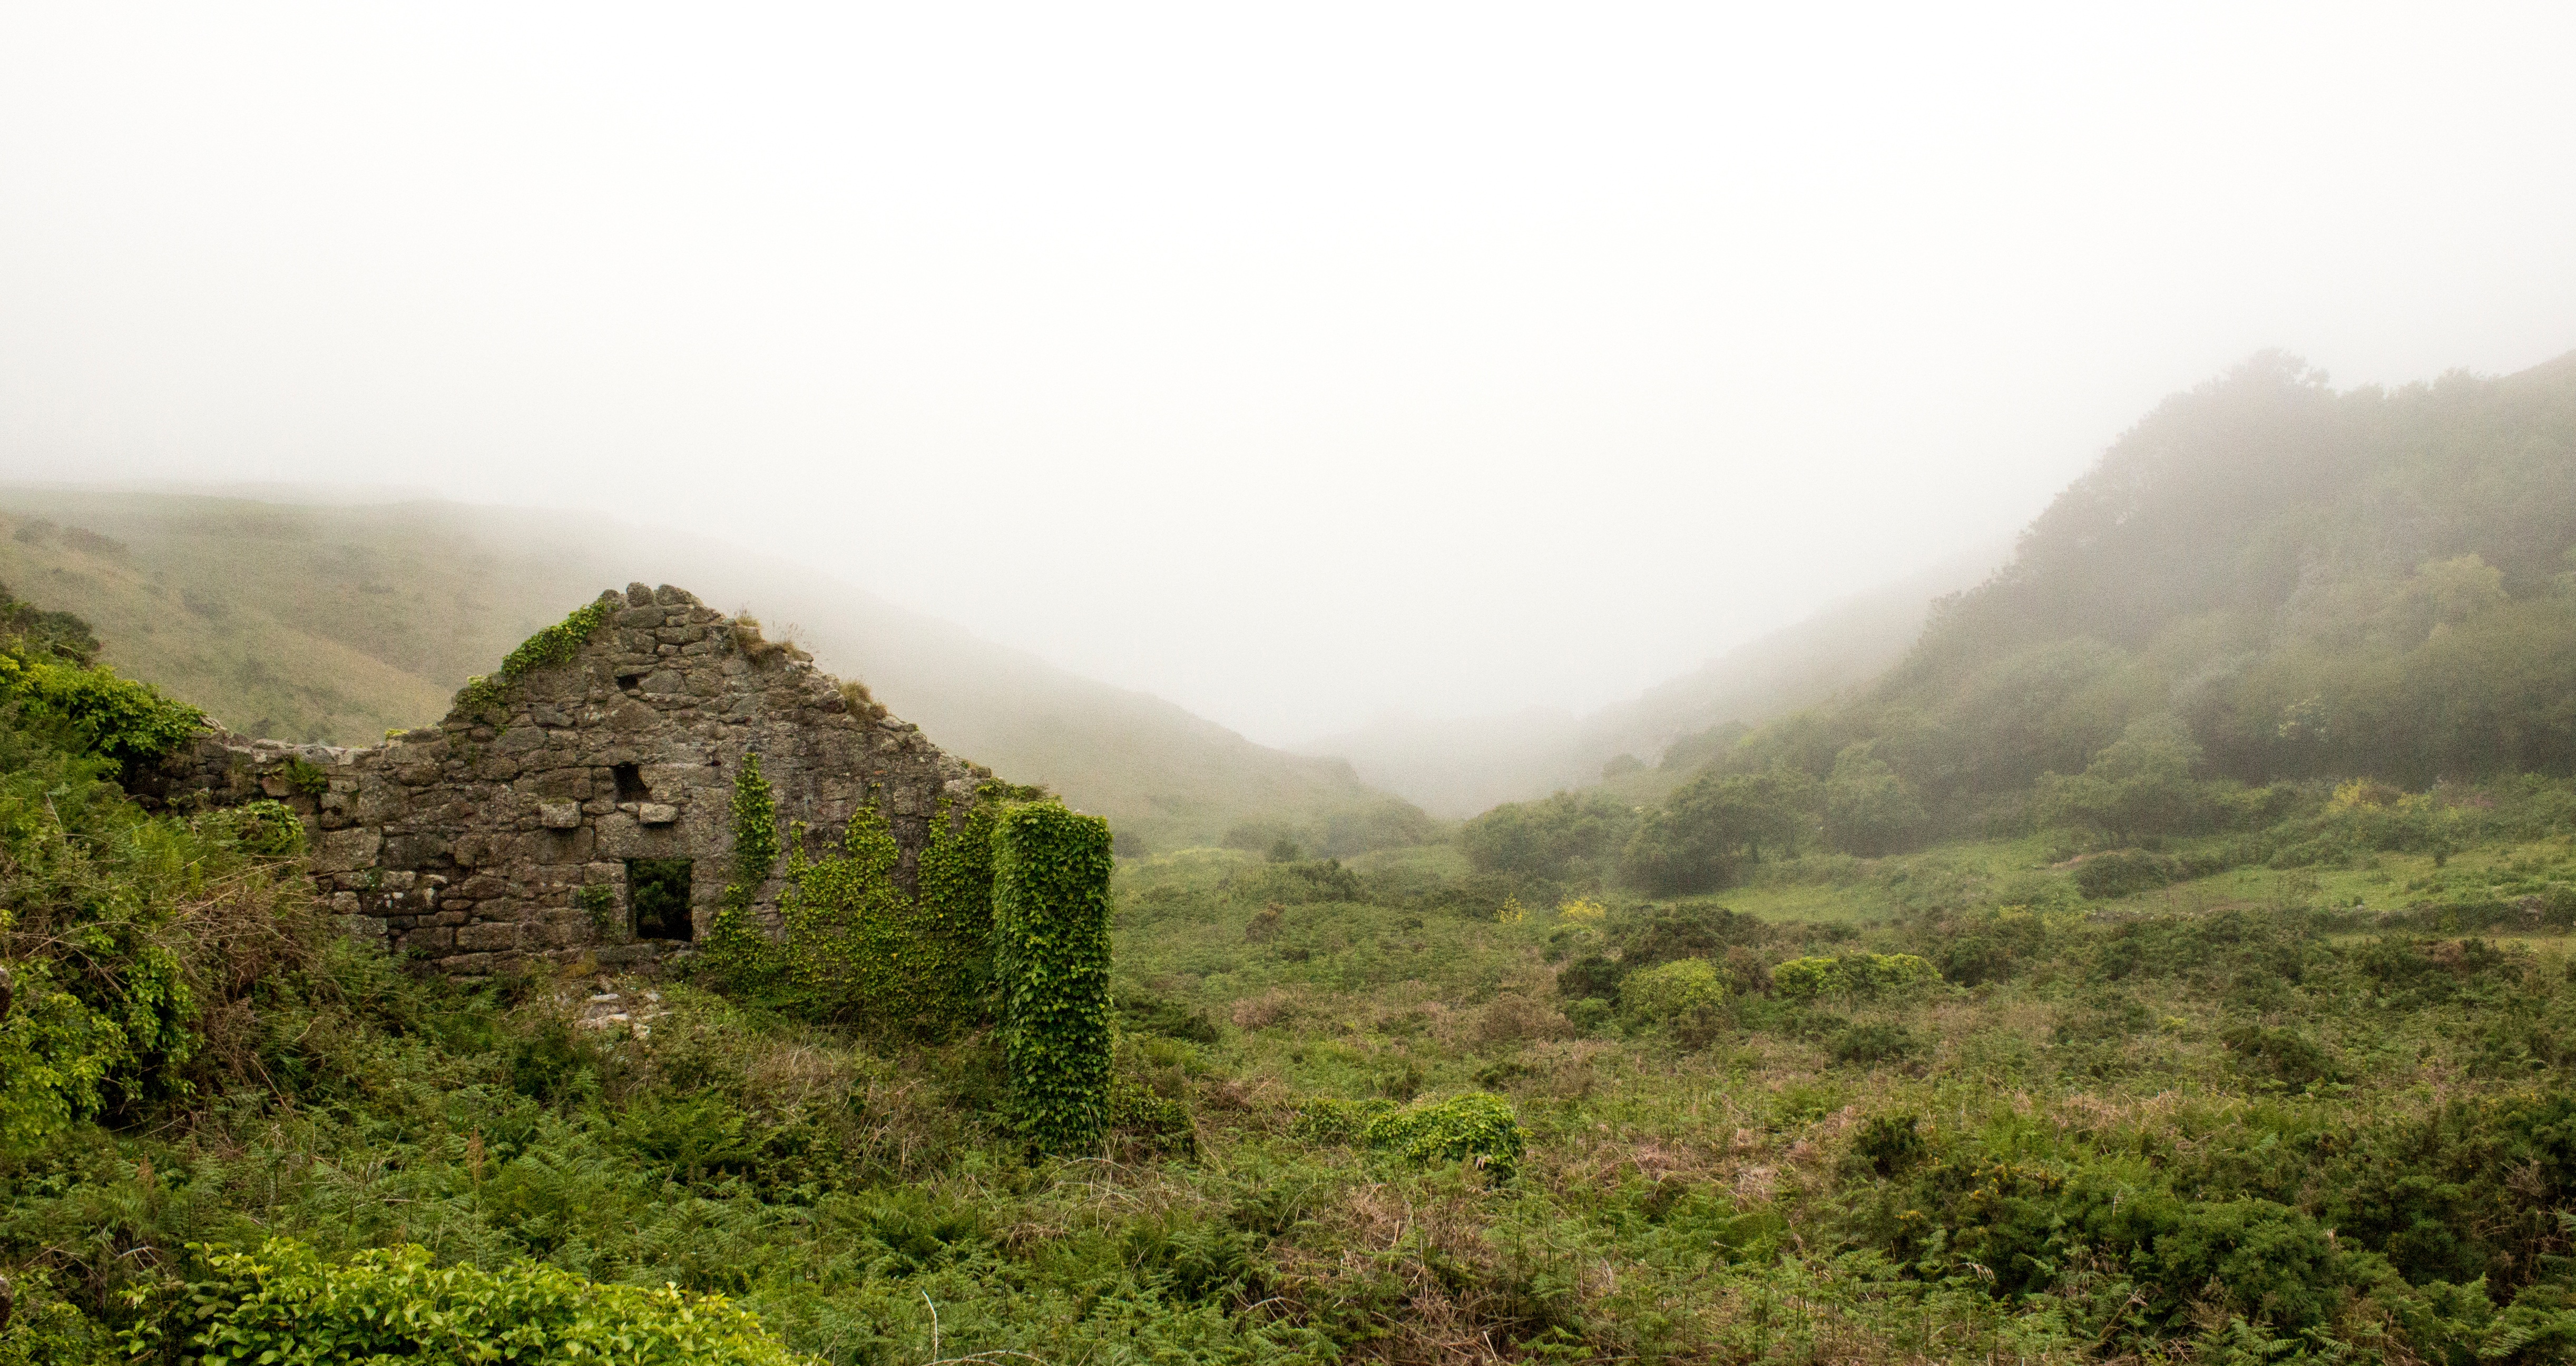
landscape, tree, nature, forest, mountain, fog, mist, field, morning, hill, adventure, barn, valley, mountain range, jungle, ruin, highland, ridge, rainforest, plateau, rural area, hill station, natural environment, geographical feature, atmospheric phenomenon, mountainous landforms